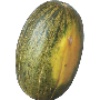
Label: melon_piel_de_sapo